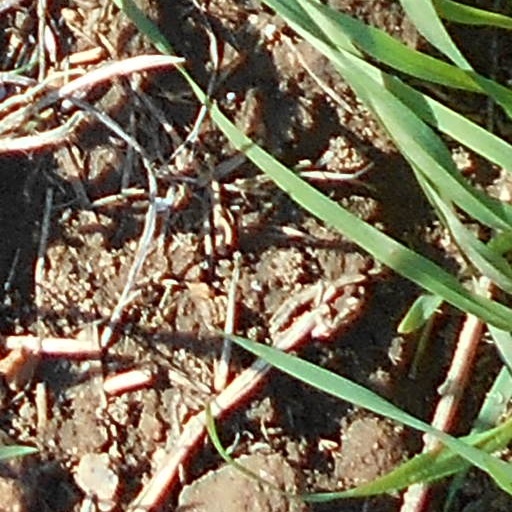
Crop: wheat